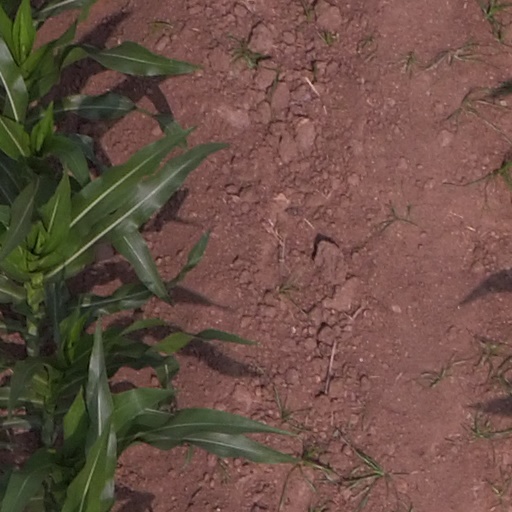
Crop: maize; corn